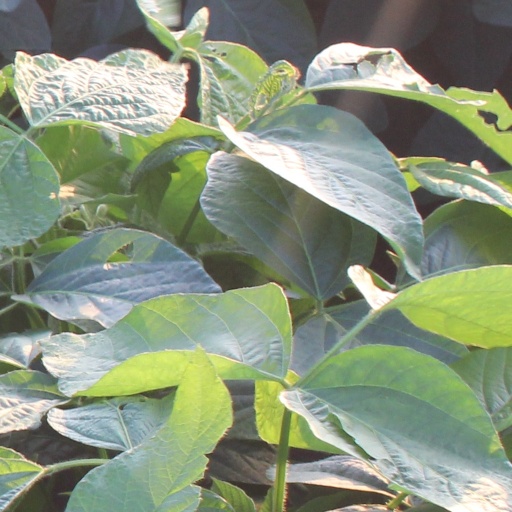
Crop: soybean